HMS Belfast

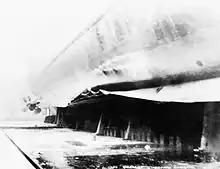
Photograph of "Belfast"s damaged hull, taken while the ship was drydocked for repairs.

During her repairs, work was carried out to straighten, reconstruct and strengthen her hull. Her armour belt was also extended and thickened. Her armament was updated with newer 2-pounder pom-pom mountings, and her anti-aircraft armament improved with eighteen 20 mm Oerlikon guns in five twin and eight single mountings, replacing two quadruple 0.5-inch Vickers guns. "Belfast" also received new fire control radars for her main, secondary and anti-aircraft guns. Her November 1942 radar fit included one Type 284 set and four Type 283 sets to direct the main armament, three Type 285 sets for the secondary guns, and two Type 282 sets for the 2-pounder anti-aircraft guns. She also received a Type 273 general surface warning radar, Type 251 and 252 sets for identification friend or foe (IFF) purposes, and a Type 281 and Type 242 for air warning. Her 1942 electronics suite also included a Type 270 echosounder. Due to her increased topweight, a bulge was introduced into her hull amidships to improve stability and provide extra longitudinal strength. Her beam had increased to and her draught to forward and aft. Her displacement had risen to tons.